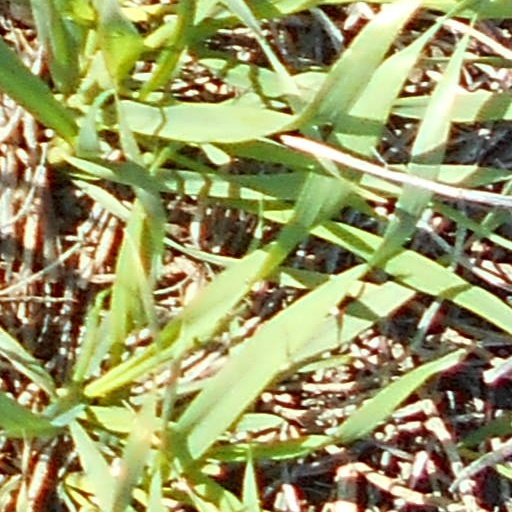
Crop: wheat